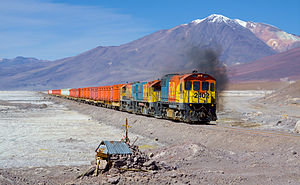
Bolivia / Transport / Jernbanetransport
Lokomotiv på strækningen mellem Antofagasta og Bolivia i ørkenen Salar de Ascotan.
Bolivia, officielt Den Flernationale Stat Bolivia, er en indlandsstat i det vestlige Sydamerika. Hovedstaden er Sucre, mens La Paz er regeringsby og landets finansielle centrum. Bolivias største by og industrielle centrum er Santa Cruz de la Sierra, der ligger i den lavtliggende østbolivianske region Llanos Orientales.